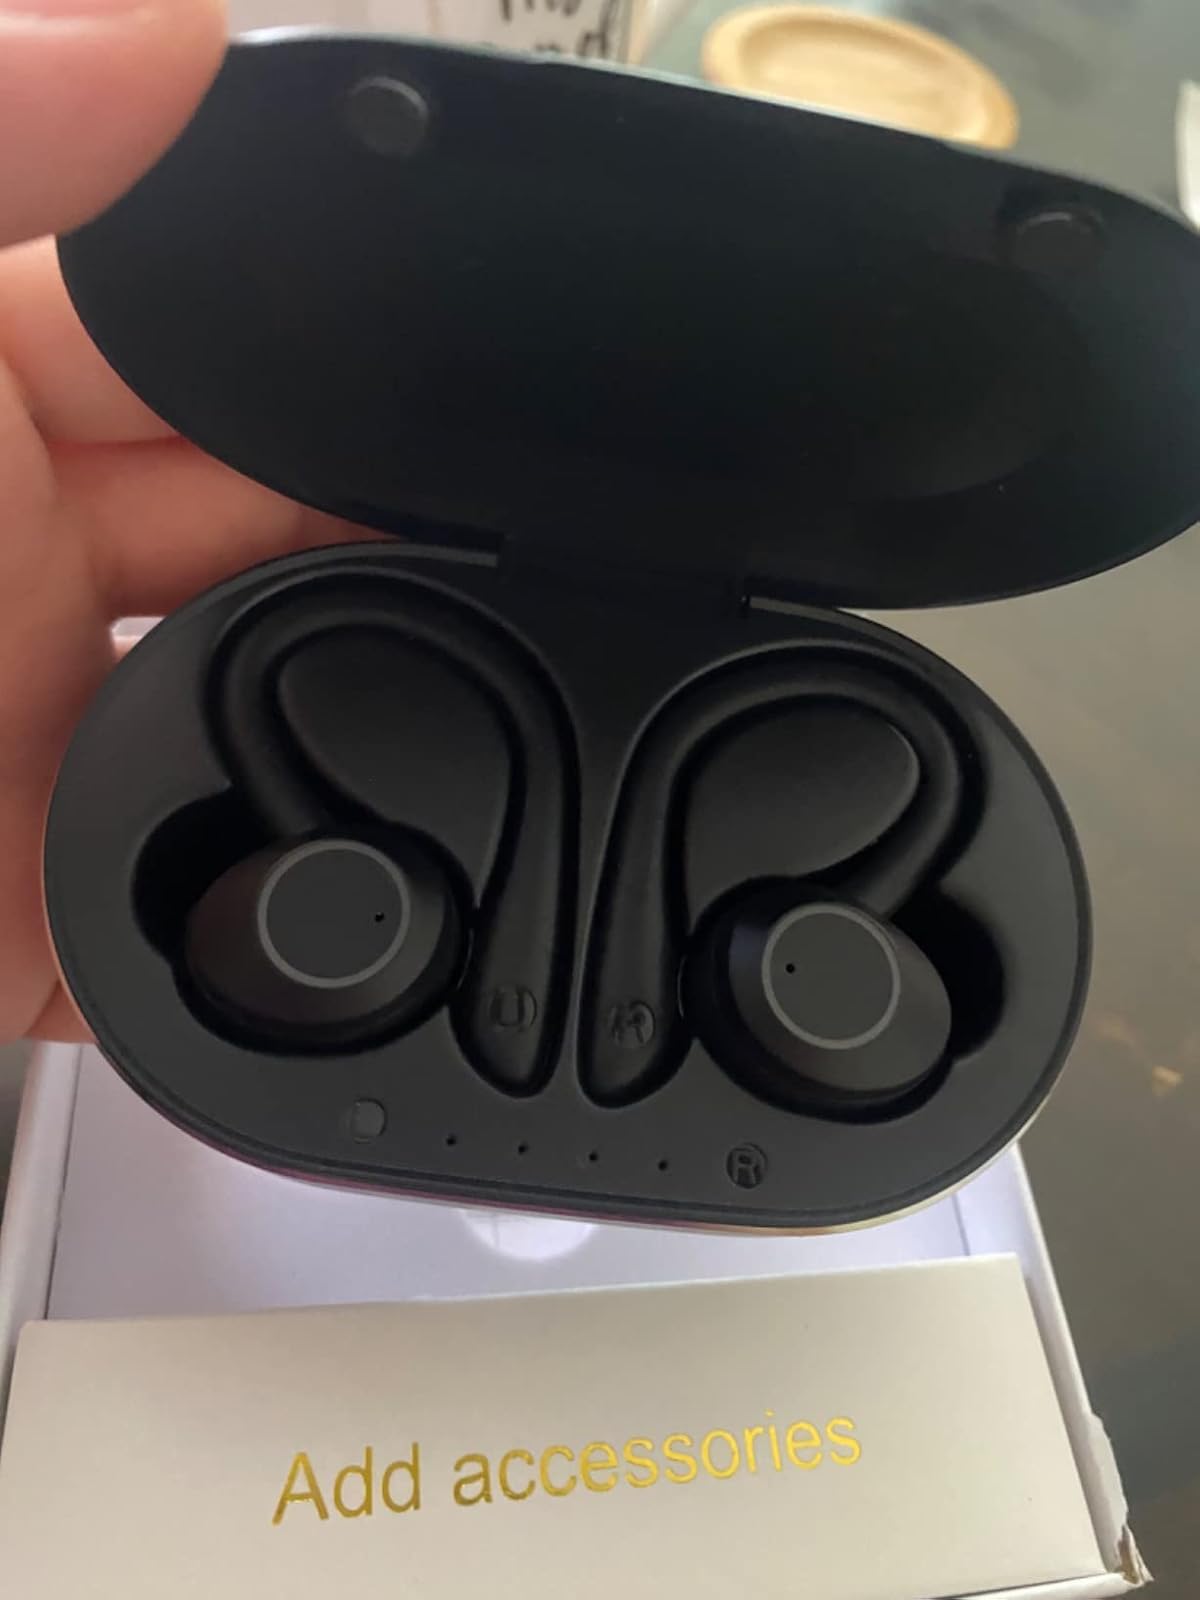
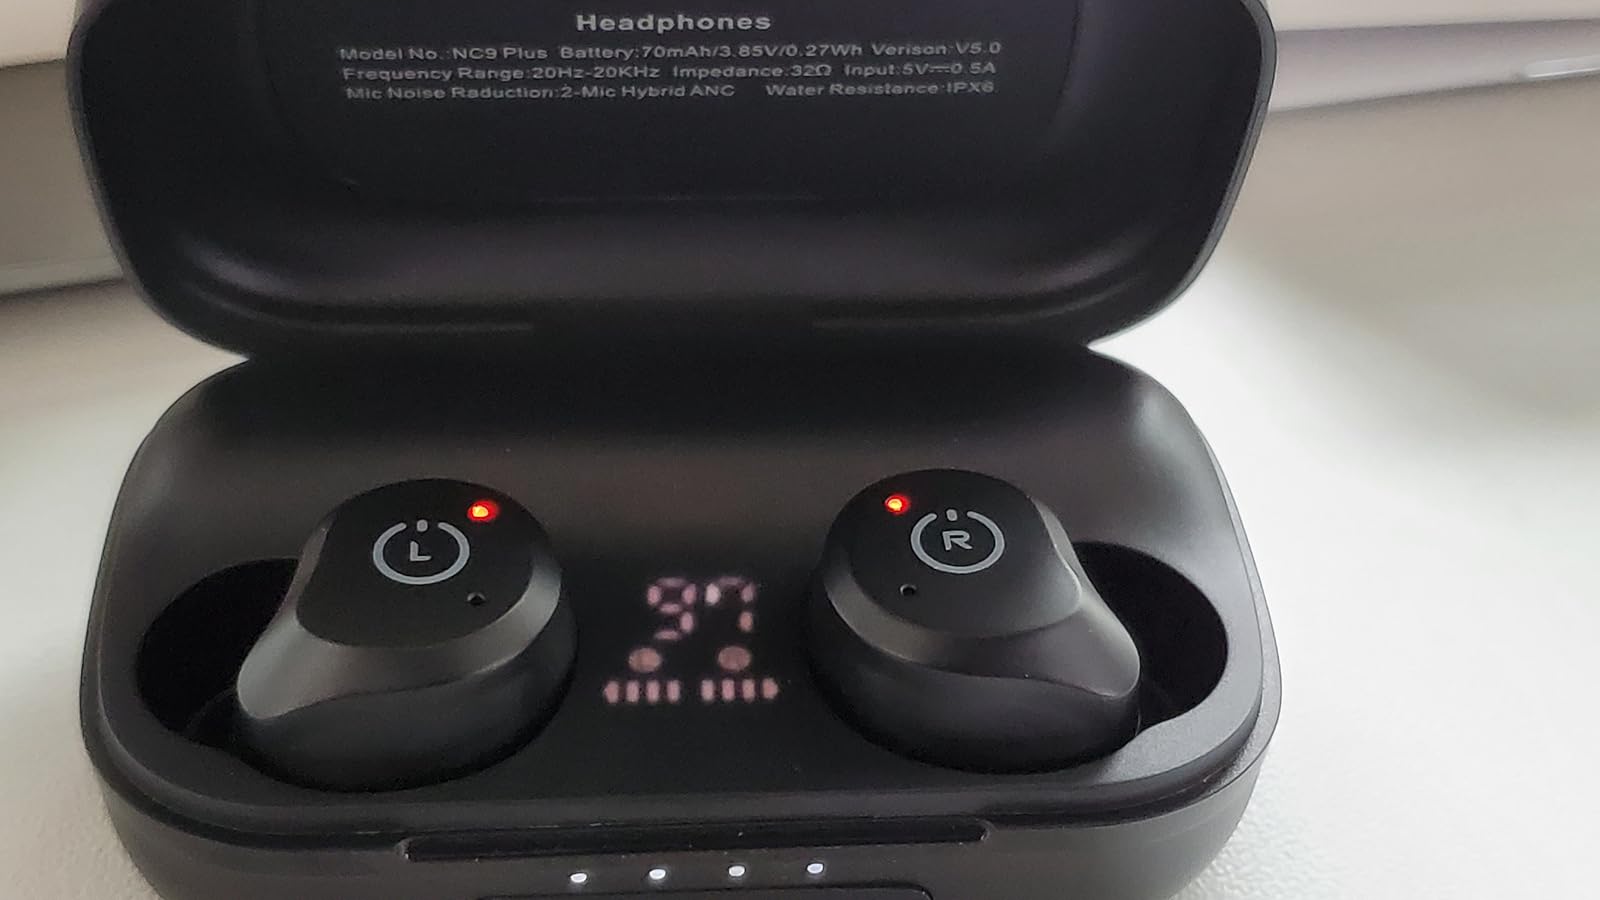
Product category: earbuds
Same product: no